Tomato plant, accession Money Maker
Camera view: bottom (45 deg); turntable rotation: 240 degrees
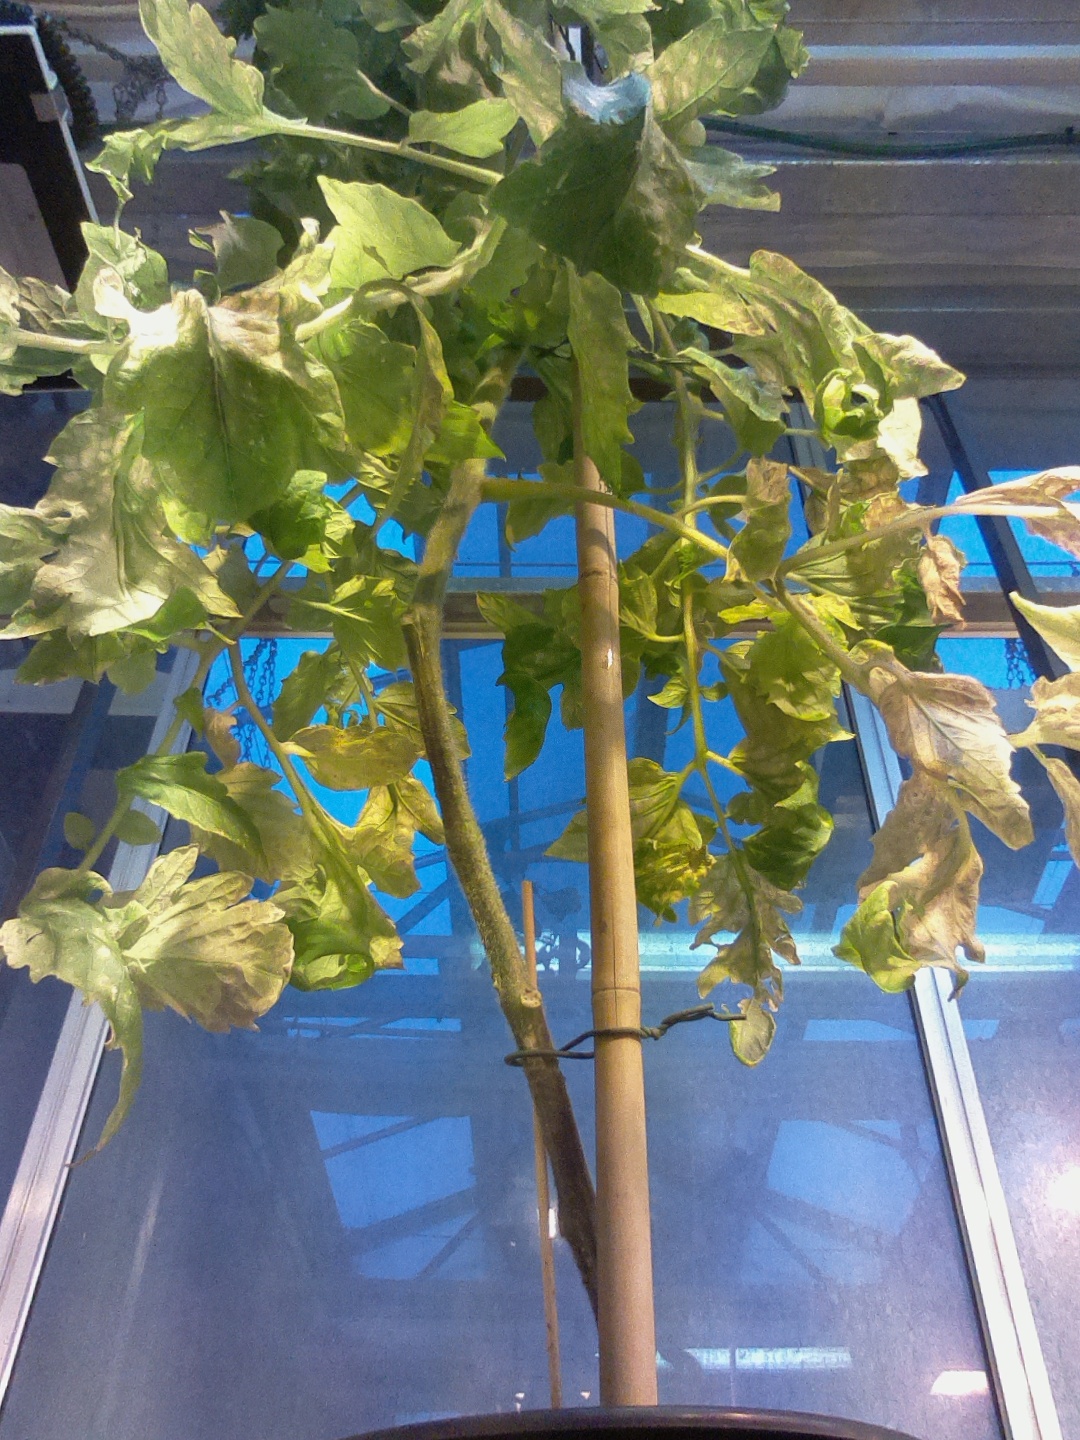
BBCH growth stage 74: 40%-50% of final fruit size